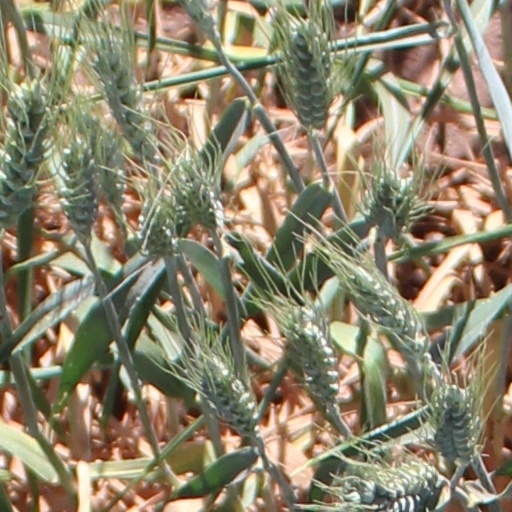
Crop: wheat